Polarized 3D system

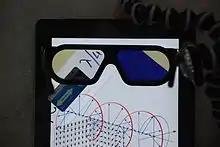
Circularly polarized 3D glasses in front of an LCD (Liquid Crystal Display) tablet with a quarter-wave retarder on top of it; the λ/4 plate at 45° produces a definite handedness, which is transmitted by the left filter but blocked by the right filter.

A polarized 3D system uses polarization glasses to create the illusion of three-dimensional images by restricting the light that reaches each eye (an example of stereoscopy).